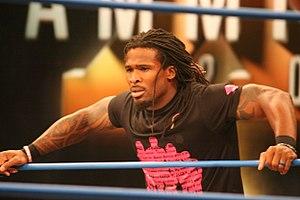
DeAngelo Williams, né le 25 avril 1983 à Little Rock, est un joueur américain de football américain évoluant au poste de running back. Il a joué au niveau universitaire pour les Tigers de Memphis et fut drafté 27ᵉ par les Panthers de la Caroline durant le draft 2006. Il est actuellement le meilleur running back de l'histoire de la franchise.